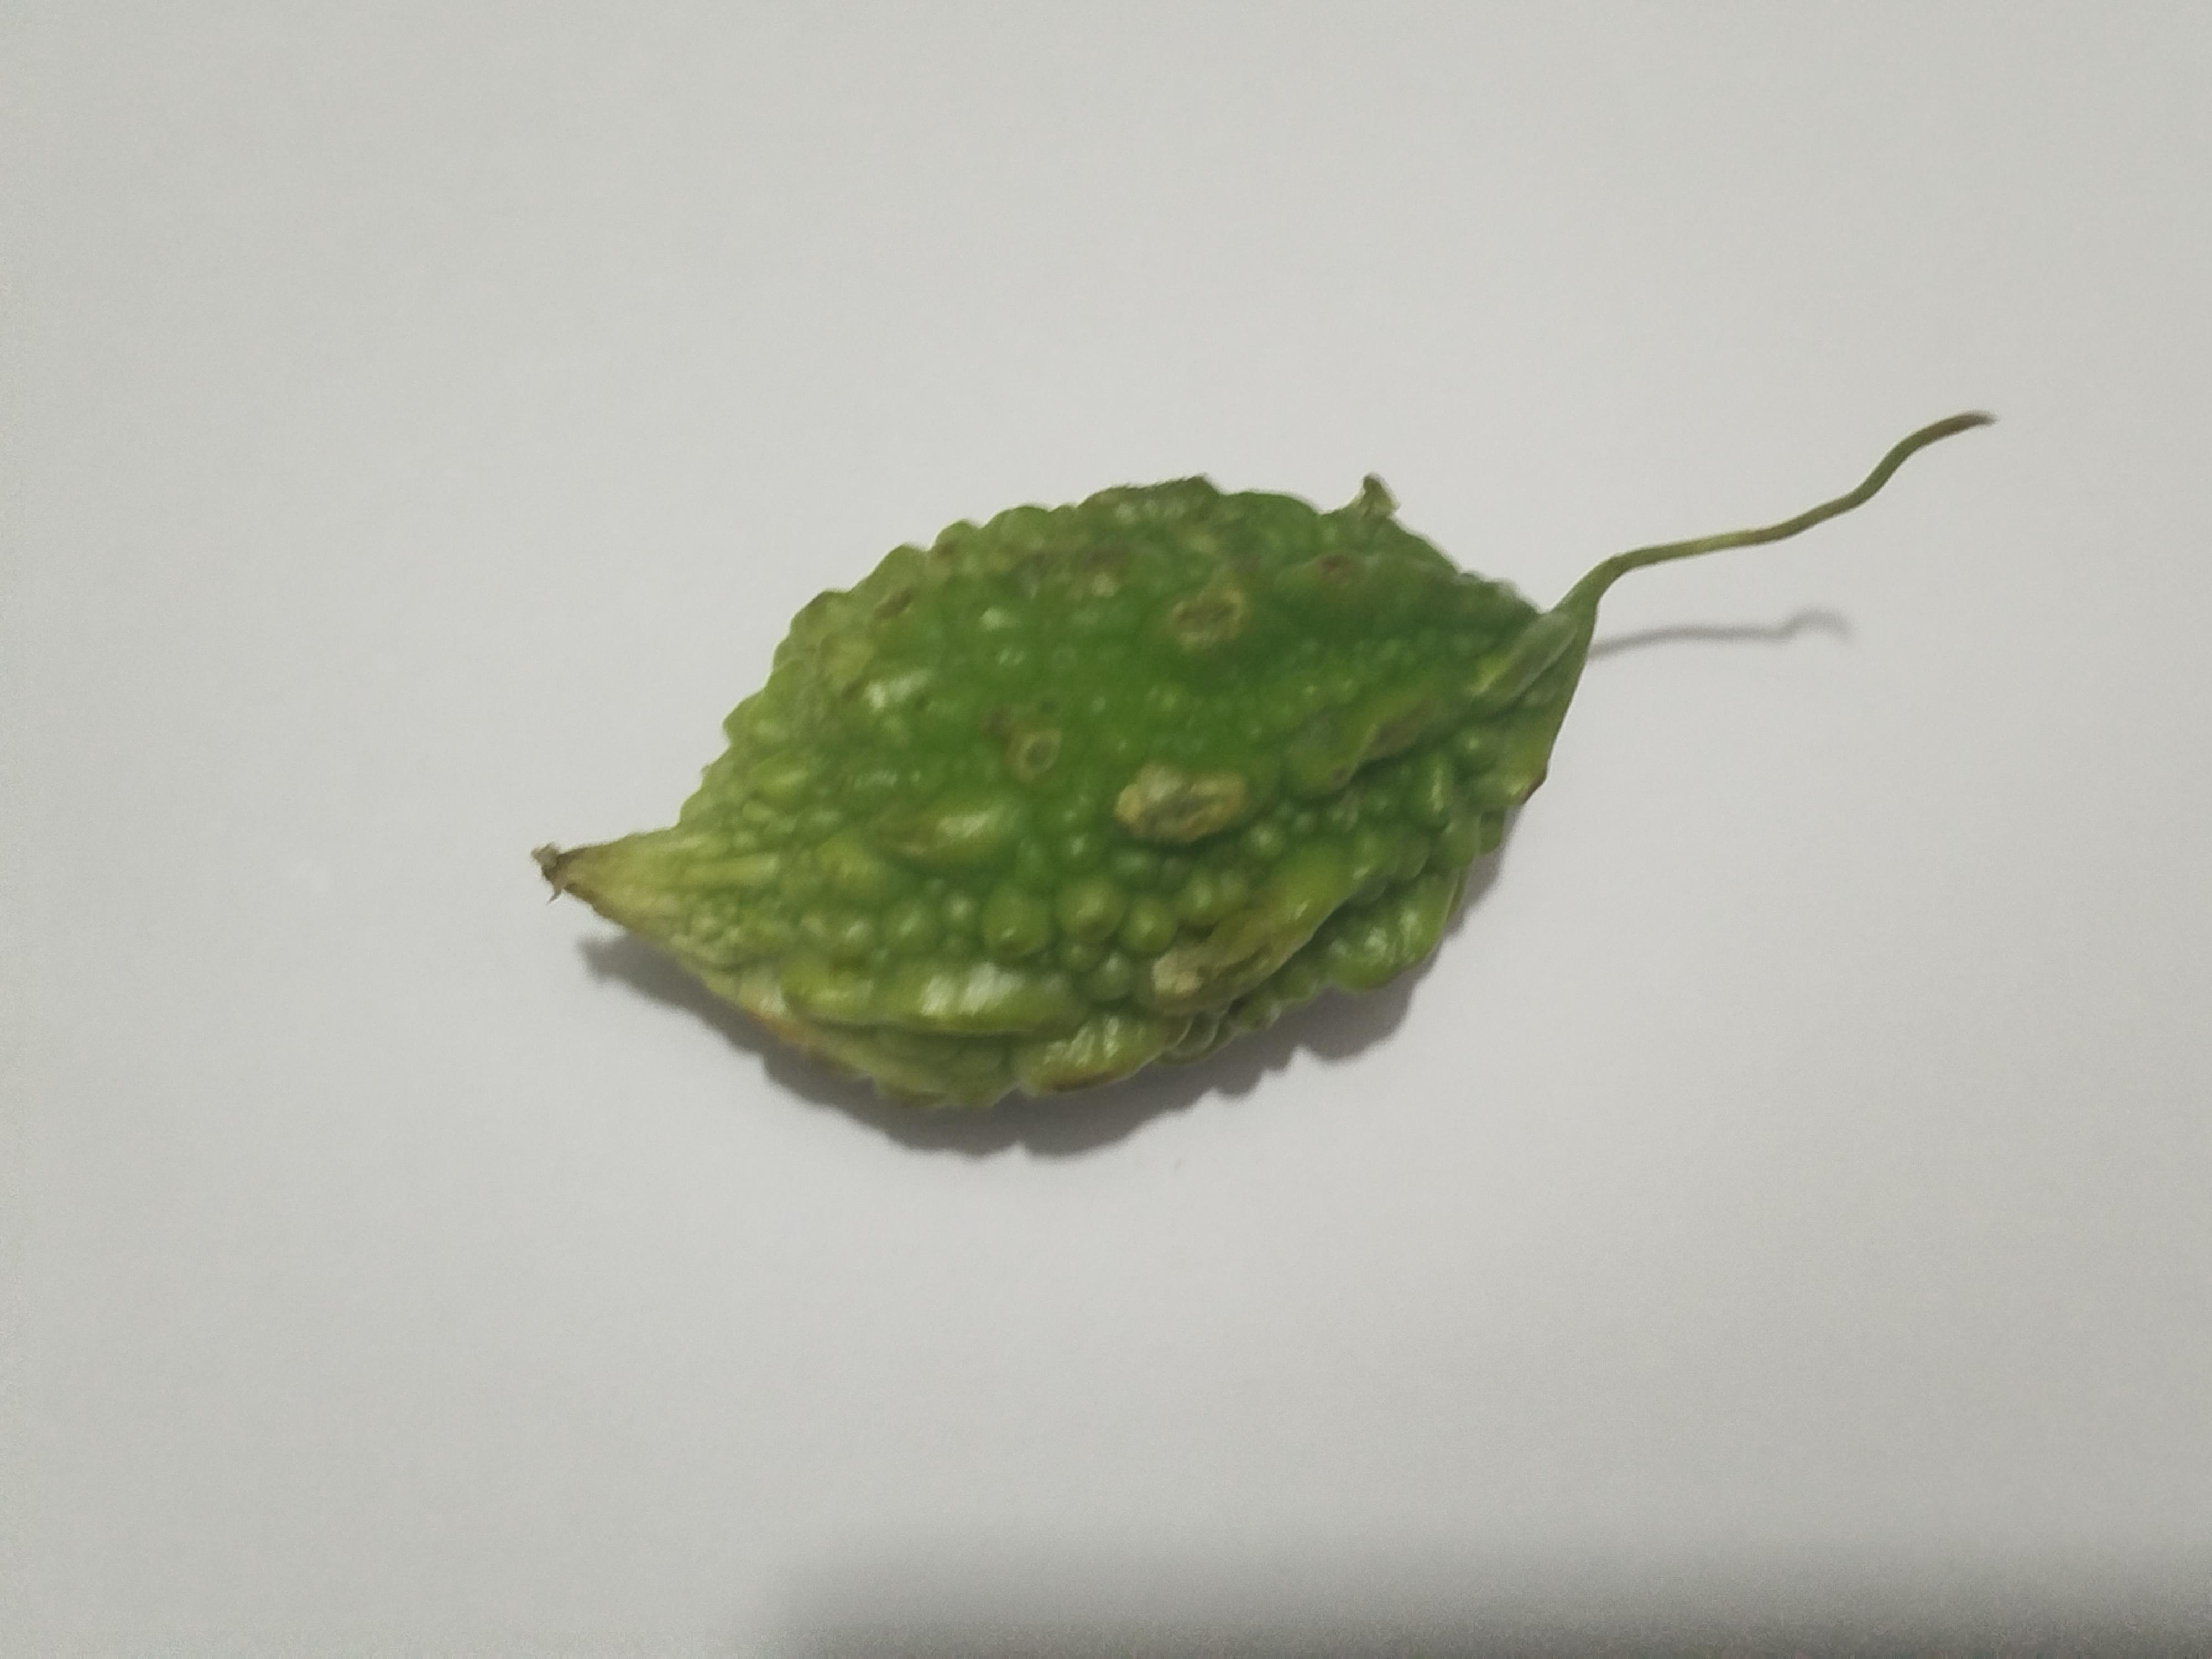
Label: Bitter melon